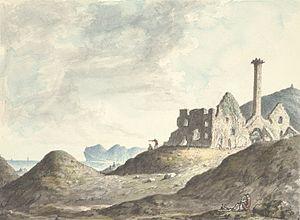
John Ingleby, né en 1749 et mort en 1808, est un peintre britannique d'origine galloise dont la spécialité était la peinture de petite dimension, notamment de paysages.